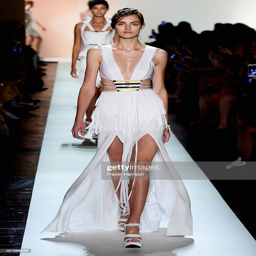
models walk the runway wearing business by spring during fashion week